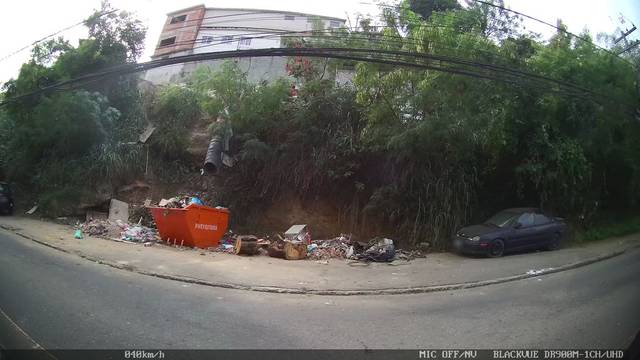
Region: Brazil
Coordinates: -22.905, -43.074